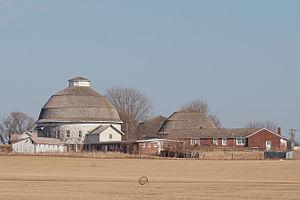
Étable et grange historiques (1912) de la ferme laitière expérimentale de l'Université de l'Illinois, à Urbana, aux États-Unis.